Roc'h Trédudon attack

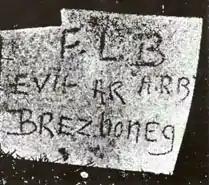
The wooden plaque left by FLB activists and found the morning after the attack.

On the night of 13 to 14 February 1974, the Breton independence commando placed a set of bombs - "four three-kilo F.15 gum charges, two per base, connected by electric detonators, in double ignition and additional connection by detonating cord" - on the pylons of the Roc'h Trédudon transmitter. The terrain and wind direction were studied beforehand to ensure that the antenna would not crash into the buildings occupied by the janitors, but would instead hit the technical room. To ensure the success of their operation, the activists first tested their equipment on two other pylons in the Côtes-d'Armor region: on Île Losquet near Pleumeur-Bodou on 1 February 1974, and on Roc'h ar Lin in Saint-Mayeux a few days earlier, both of which were claimed on 15 February 1974.